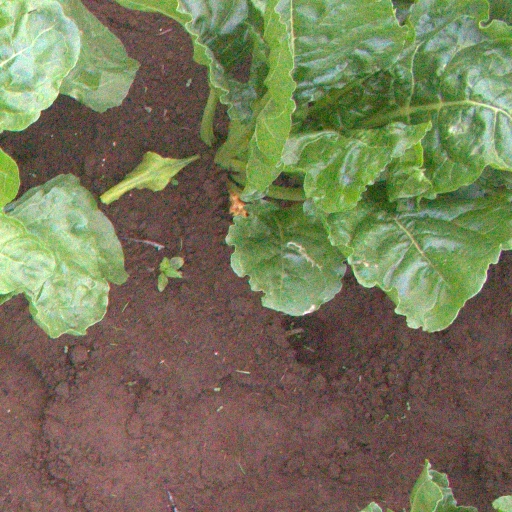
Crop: sugar beet